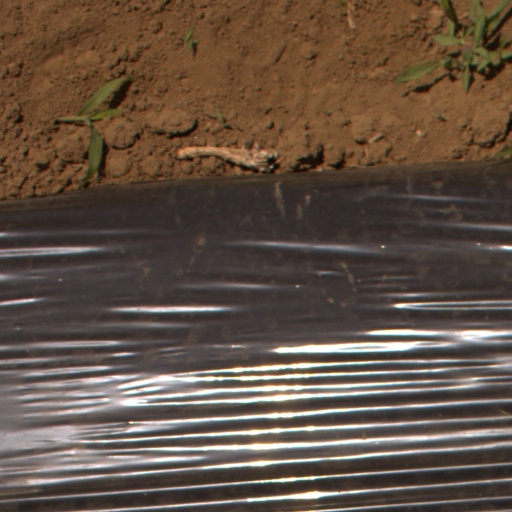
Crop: Jerusalem artichoke